Angus Mackay (Queensland politician)

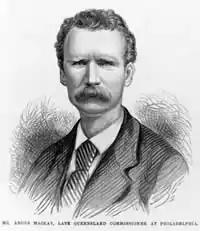

Angus Mackay (15 August 1834 – 8 February 1910) was a journalist, trade commissioner, agricultural researcher and lecturer, and a member of the Queensland Legislative Assembly.